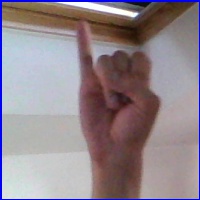
Letra: I